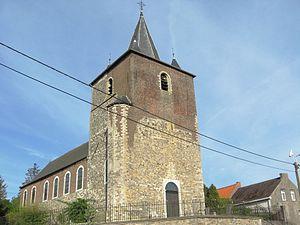
Eglise Notre-Dame de l'Assomption à Avernas-le-Bauduin
Avernas-le-Bauduin est une section de la ville belge d'Hannut, située en Région wallonne dans la province de Liège.
Le diocèse de Liège, dans la province de Liège en Belgique, compte 529 paroisses. Ces paroisses sont regroupées en unité pastorale, et certaines unités pastorales forment l'un des 17 doyennés.